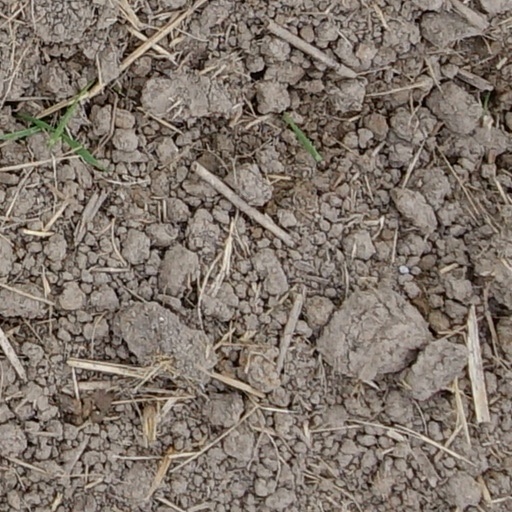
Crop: wheat